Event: Ecuador Earthquake
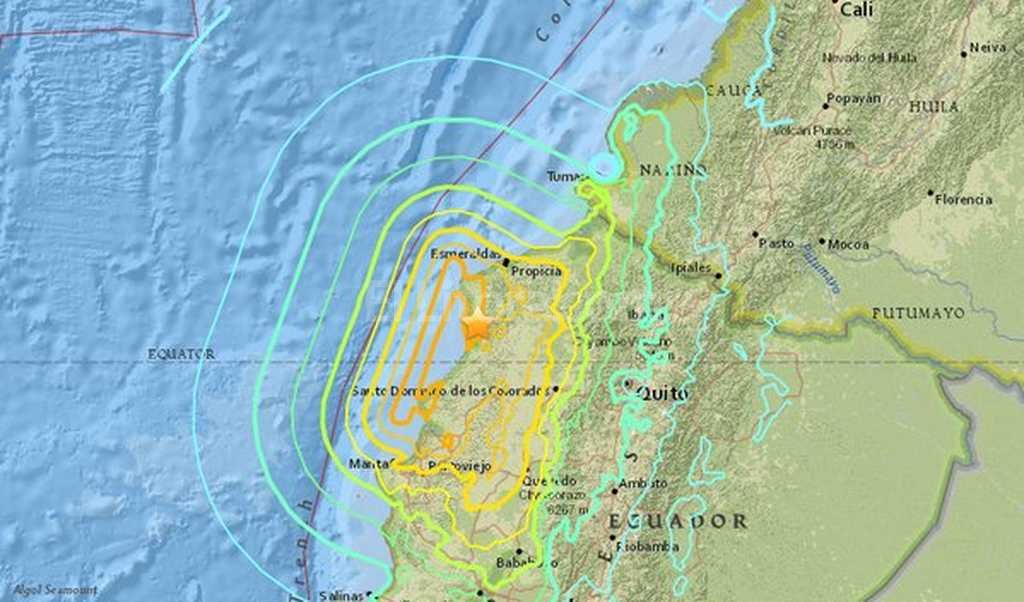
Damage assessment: no_damage